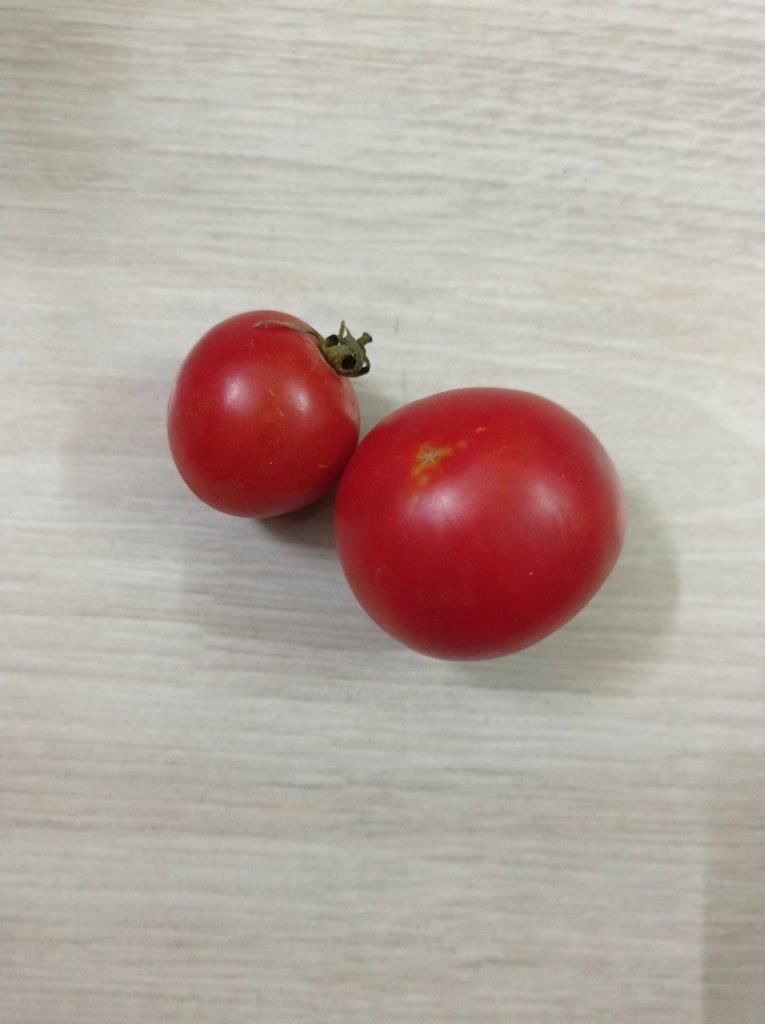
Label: Fresh